Elsa Teixeira Pinto

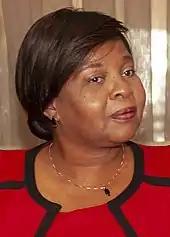
Elsa Texeira Pinto.

Elsa Maria Neto D'Alva Teixeira de Barros Pinto is a São Tomé and Príncipe politician, and the country's former Defence and Justice Minister and from December 2018 until September 2020 Foreign Minister.